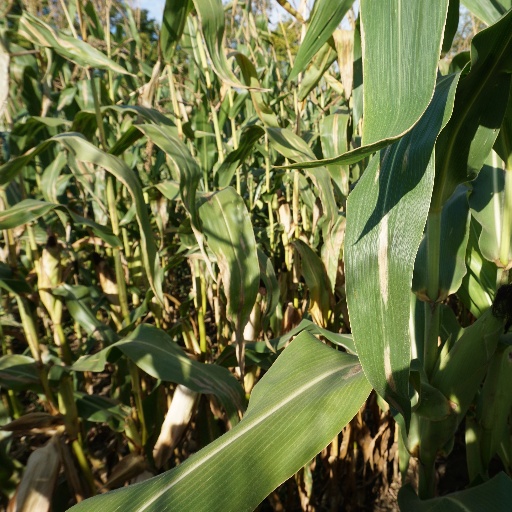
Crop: maize; corn